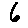
Label: 6